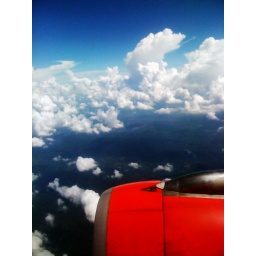
AirAsia's lovely red engines contrasting against the bright blue sky with the fluffy clouds. Brilliant view on the way to Miri.